History of Syria

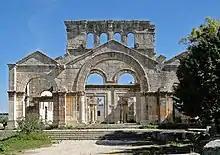
The Church of Saint Simeon Stylites near Aleppo is considered to be one of the oldest surviving churches in the world

Years later, Palmyra rose in rebellion against the Roman Empire under the leadership of Zenobia, Odaenathus' widow and Queen Mother of Palmyra, who led her armies to conquer Syria, Asia Minor, Arabia and Lower Egypt in a series of campaigns in which she annexed almost the entire Roman east, all while the Roman Empire was struggling during the Crisis of the Third Century, ruled by incompetent emperors and torn apart by civil war. Whatsoever, the Palmyrene Empire was short lived; once the Roman general Aurelian rose to power, he rode east, defeated Queen Zenobia in battle twice, and rode to Palmyra to reconquer it and subsequently sacked it around 273 CE, which effectively put an end to Palmyrene civilization.